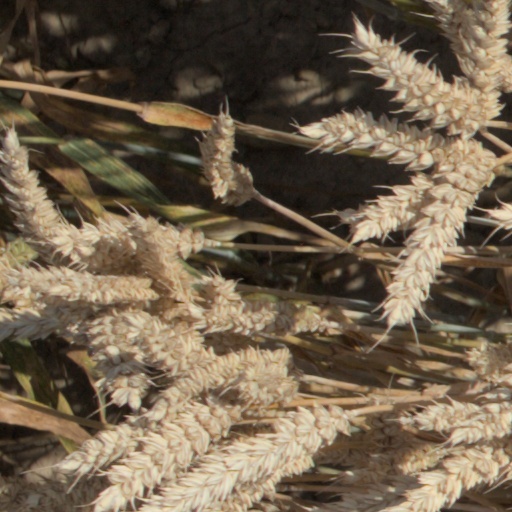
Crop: wheat